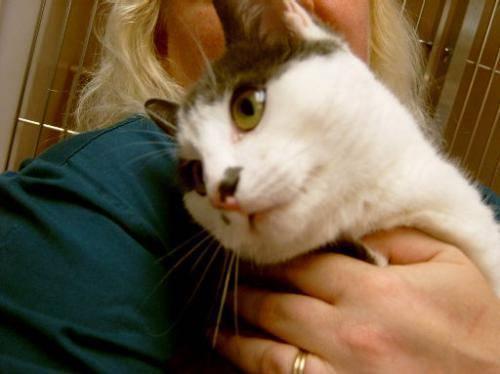
cat